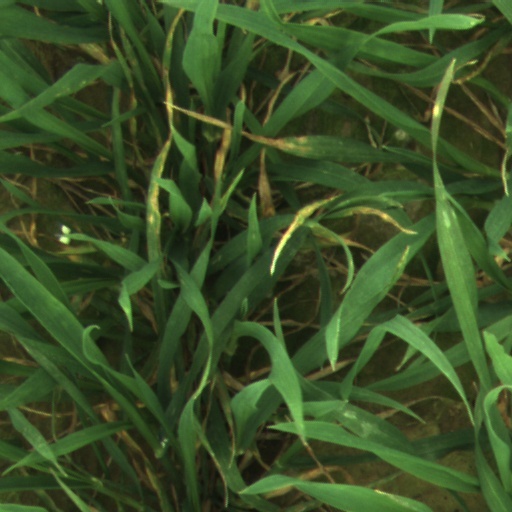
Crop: wheat